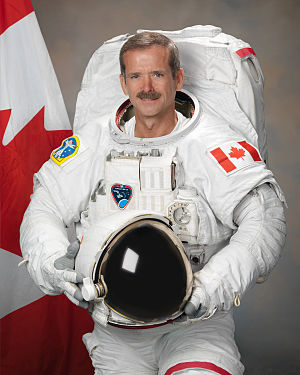
Chris Hadfield
Chris Auston Hadfield er en tidligere canadisk astronaut, den fjerde person fra Canada i rummet.